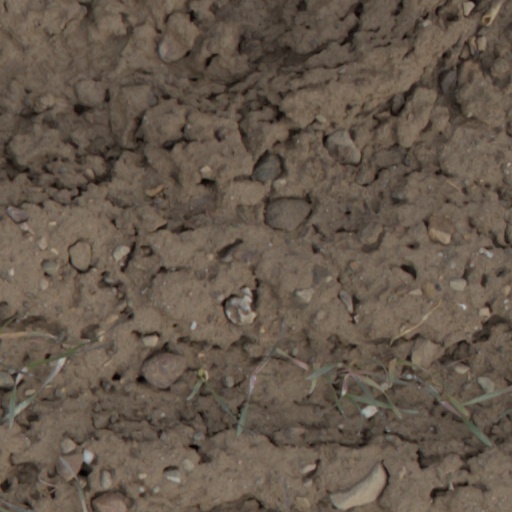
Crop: wheat